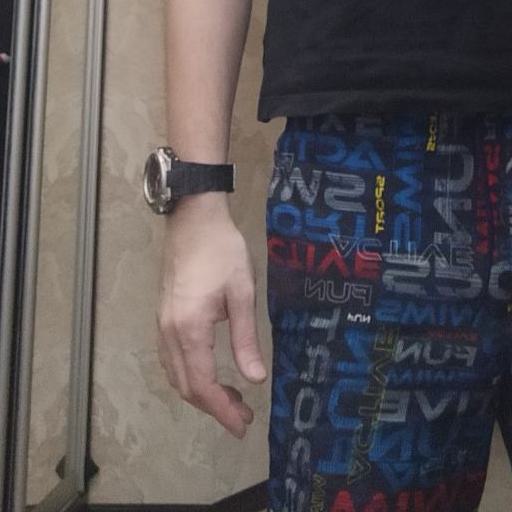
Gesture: no_gesture